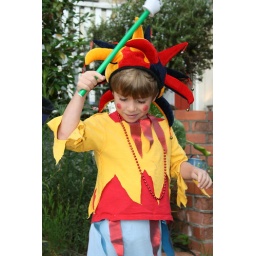
boy in a home-made jester costume with store bought hat